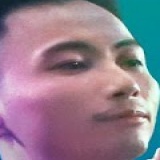
ca sĩ Suboi